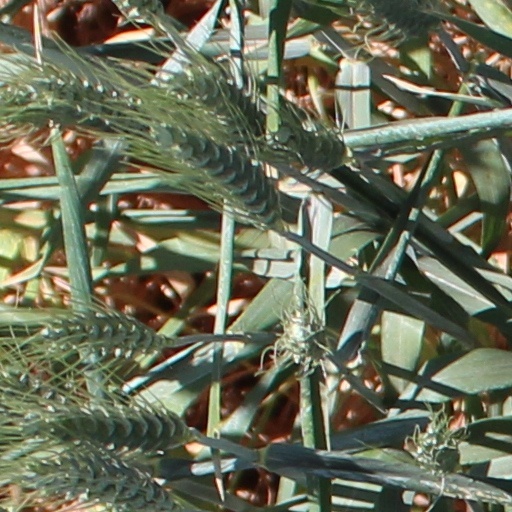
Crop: wheat